Browsing

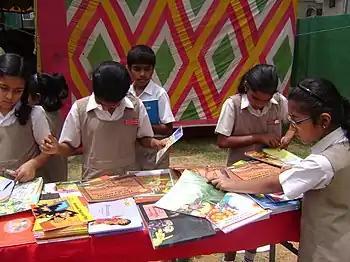
Children browsing books

Browsing is a kind of orienting strategy. It is supposed to identify something of relevance for the browsing organism. In context of humans, it is a metaphor taken from the animal kingdom. It is used, for example, about people browsing open shelves in libraries, window shopping, or browsing databases or the Internet.